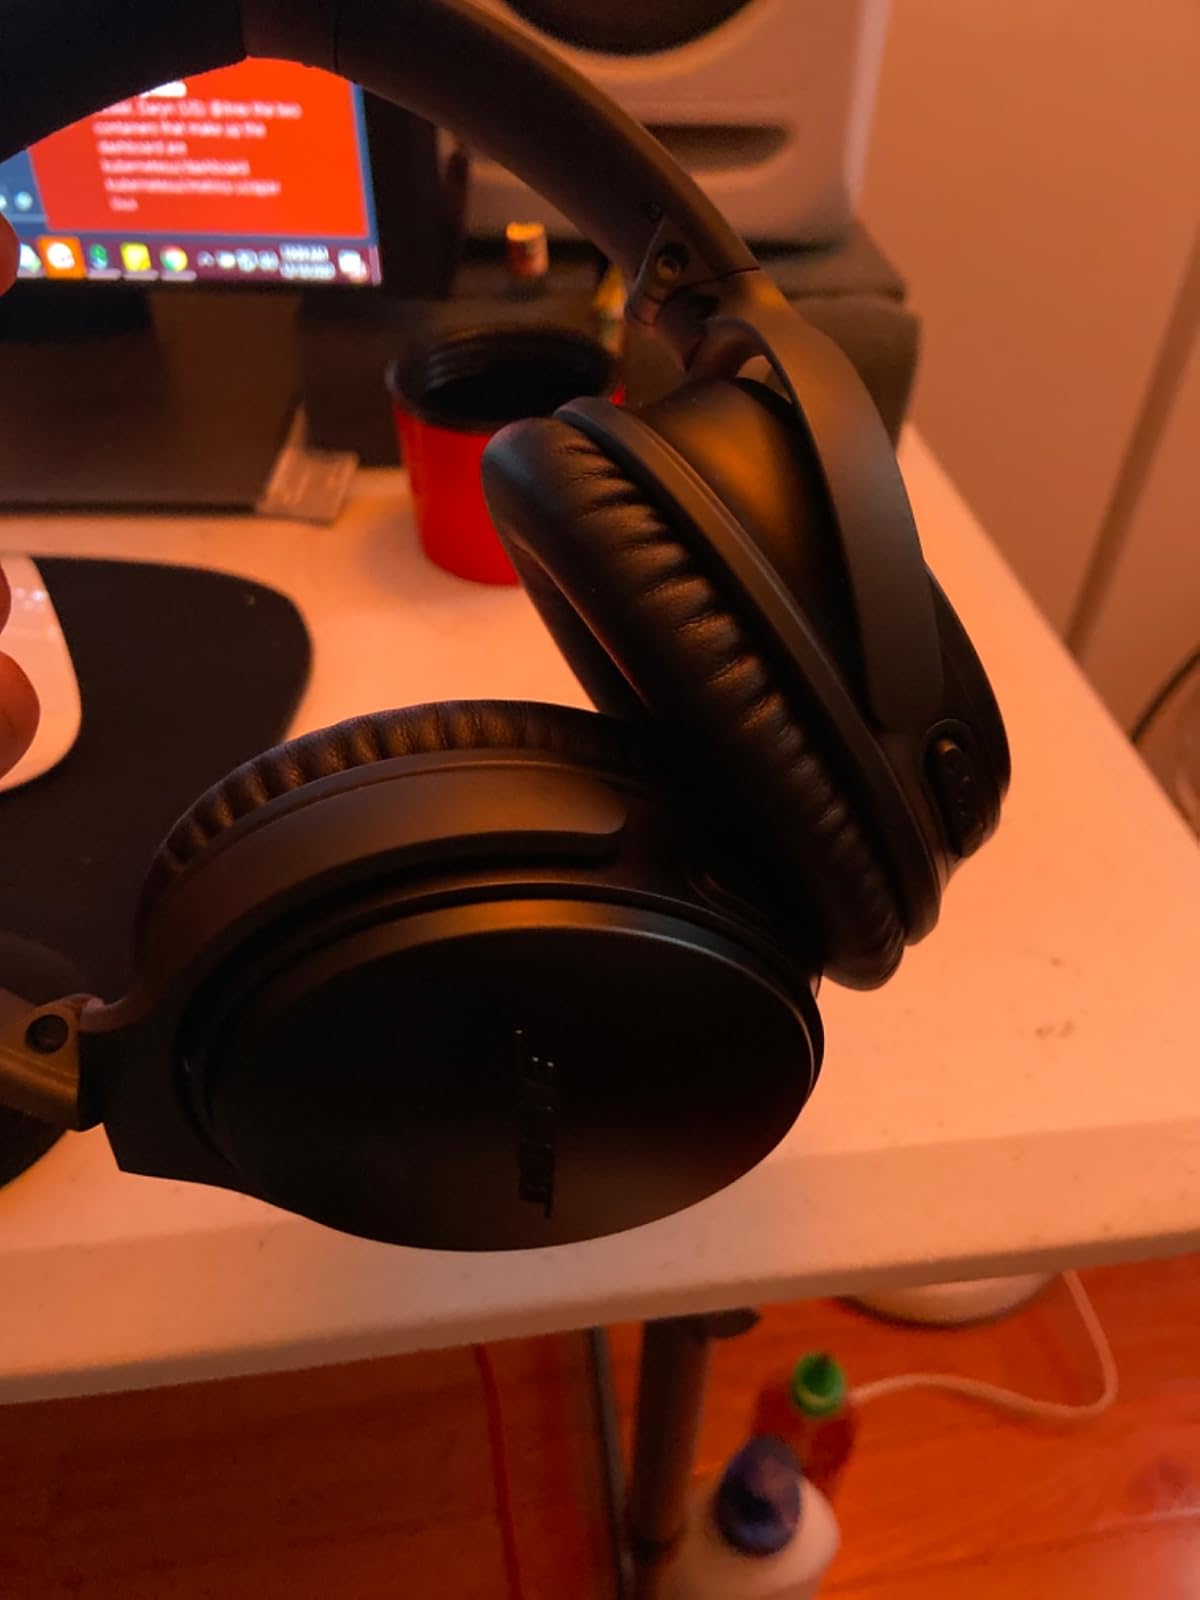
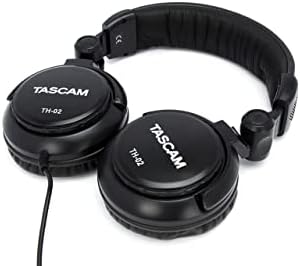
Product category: headphones
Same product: no